Al-Azhar Mosque

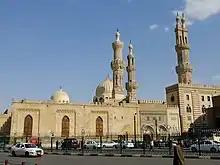
The mosque in 2019, after a recent restoration

The major set of reforms that began under the rule of Isma'il Pasha continued under the British occupation. Muhammad Mahdi al-'Abbasi, "sheikh al-Azhar", had instituted a set of reforms in 1872 intended to provide structure to the hiring practices of the university as well as to standardize the examinations taken by students. Further efforts to modernize the educational system were made under Hilmi's rule during the British occupation. The mosque's manuscripts were gathered into a centralized library, sanitation for students improved, and a regular system of exams instituted. From 1885, other colleges in Egypt were placed directly under the administration of the al-Azhar Mosque.